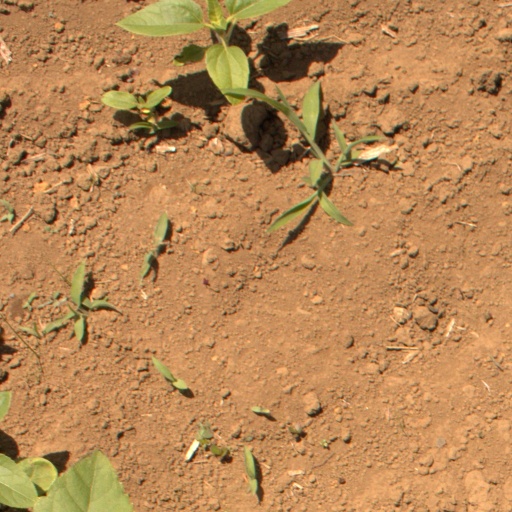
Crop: Jerusalem artichoke